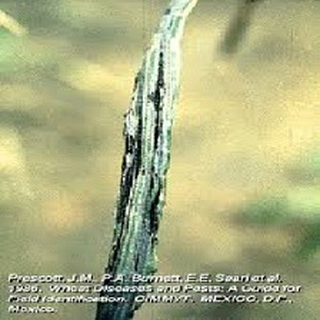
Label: wheat_smut